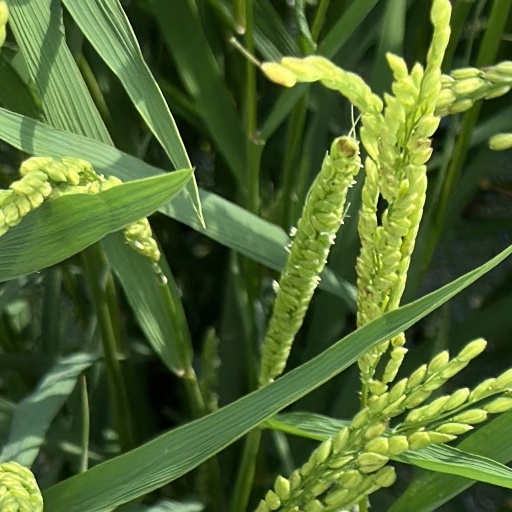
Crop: rice